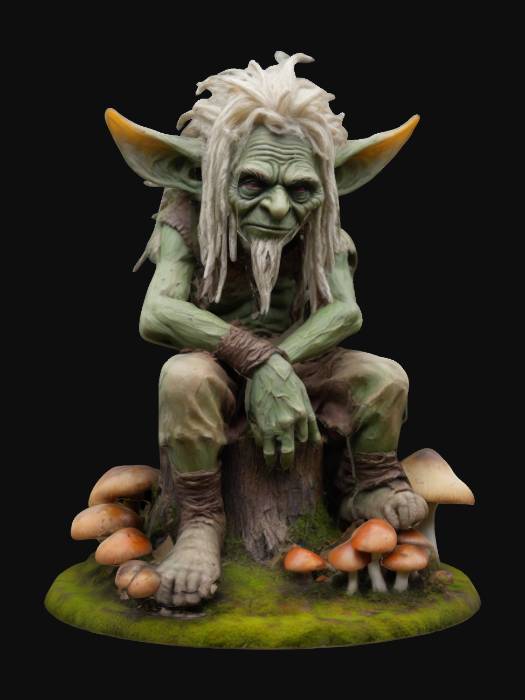
미적 점수 (1~10점): 7